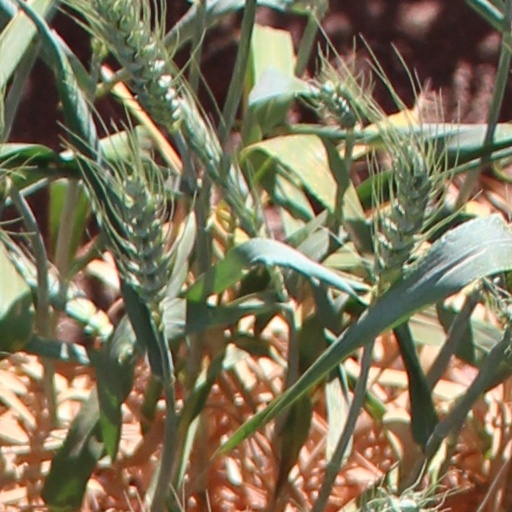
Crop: wheat